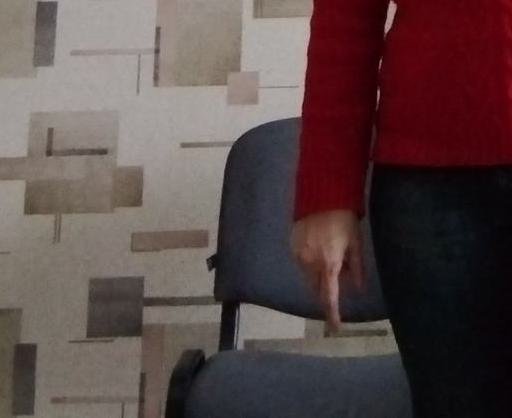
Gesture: no_gesture